Anarchism in Austria

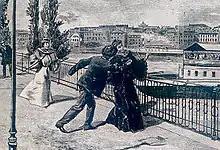
An artist's rendition of the assassination of Empress Elisabeth by the Italian anarchist Luigi Lucheni in Geneva, 10 September 1898.

The remaining anarchists in Austria found themselves completely unable to organize within the workers' movement, due to the severe repression levelled against them by the Austrian government. This repression, coupled with the influx of the more militant ideas of "Freiheit" such as propaganda of the deed, radicalized many previously moderate anarchists towards terrorism. Anarchist militants began to carry out acts of violence against the upper classes and police officers, expropriations for the redistribution of wealth and a number of spontaneous uprisings in Vienna throughout the 1890s. In 1898, Empress Elisabeth of Austria was assassinated in Geneva by the Italian anarchist Luigi Lucheni. Despite acting alone, conspiracy theories that Lucheni was part of a plot to assassinate the Emperor spread throughout the empire, with reprisals being threatened against Italians in Vienna. This radical nature of anarchism at the time drove more workers towards the Social Democratic Party which, following the implementation of universal manhood suffrage, was elected to the Imperial Council with nearly one quarter of the vote.